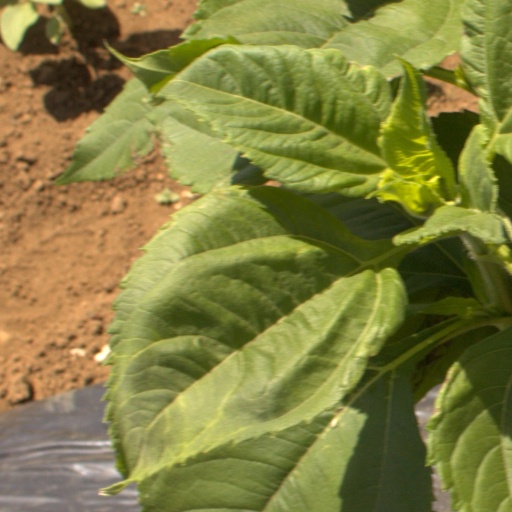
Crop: Jerusalem artichoke